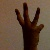
The image shows a hand gesture representing the number 6 in Indian Sign Language.